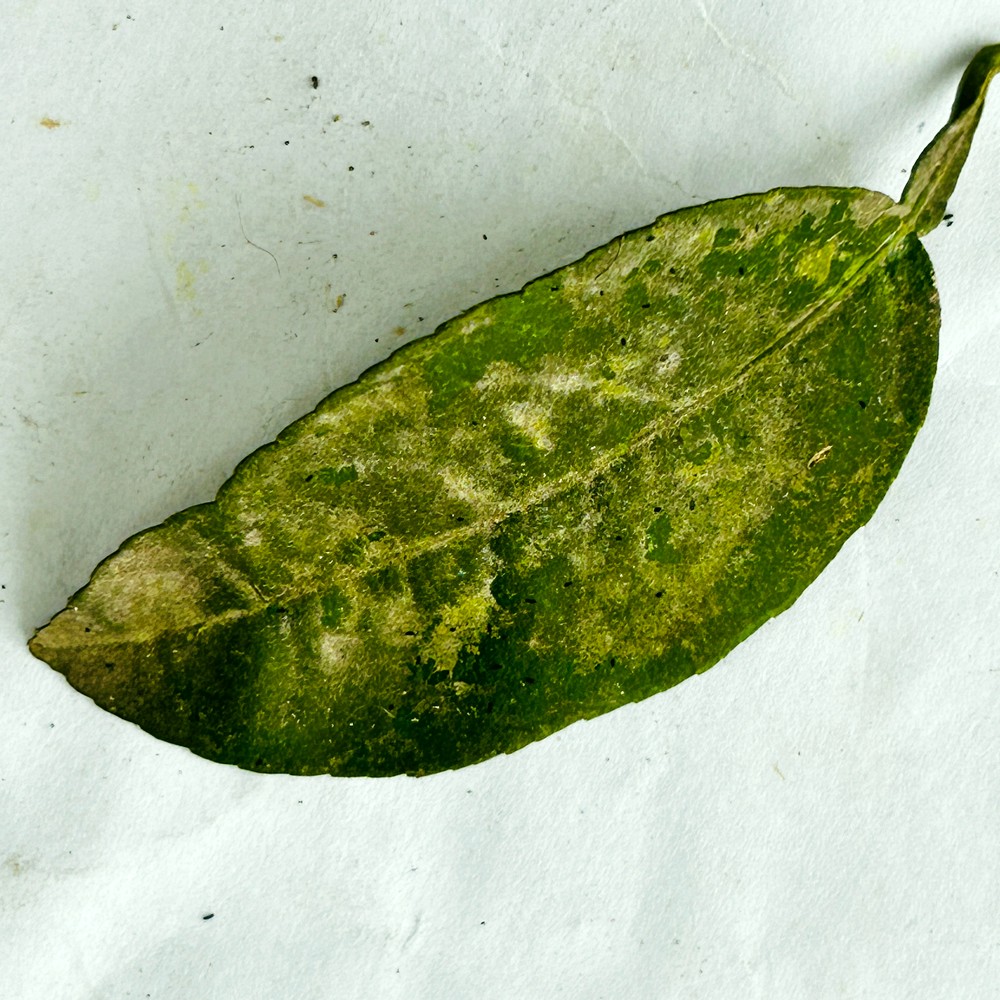
Label: Sooty Mould